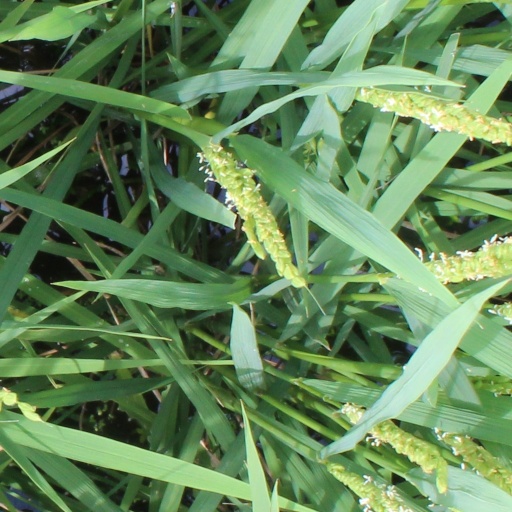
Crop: rice